Haruhiko Tanahashi

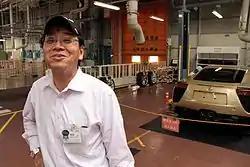
Haruhiko Tanahashi at the quality assurance station of the Lexus LFA, Motomachi Plant

In 2000, Lexus had begun project P280, which intended to create a supercar concept which would showcase 200-mph performance capabilities. In 2001, Tanahashi was promoted to the Lexus Development Center's newly founded Z department, where he was placed in charge of LFA development. The supercar design program opted for a front mid-engine configuration, an approach Tanahashi favored for its combination of dynamics and safety. The vehicle development process was unprecedented in the company's history, exceeding the previous Toyota Supra in performance class, and requiring new engine, cooling, clutch technologies.